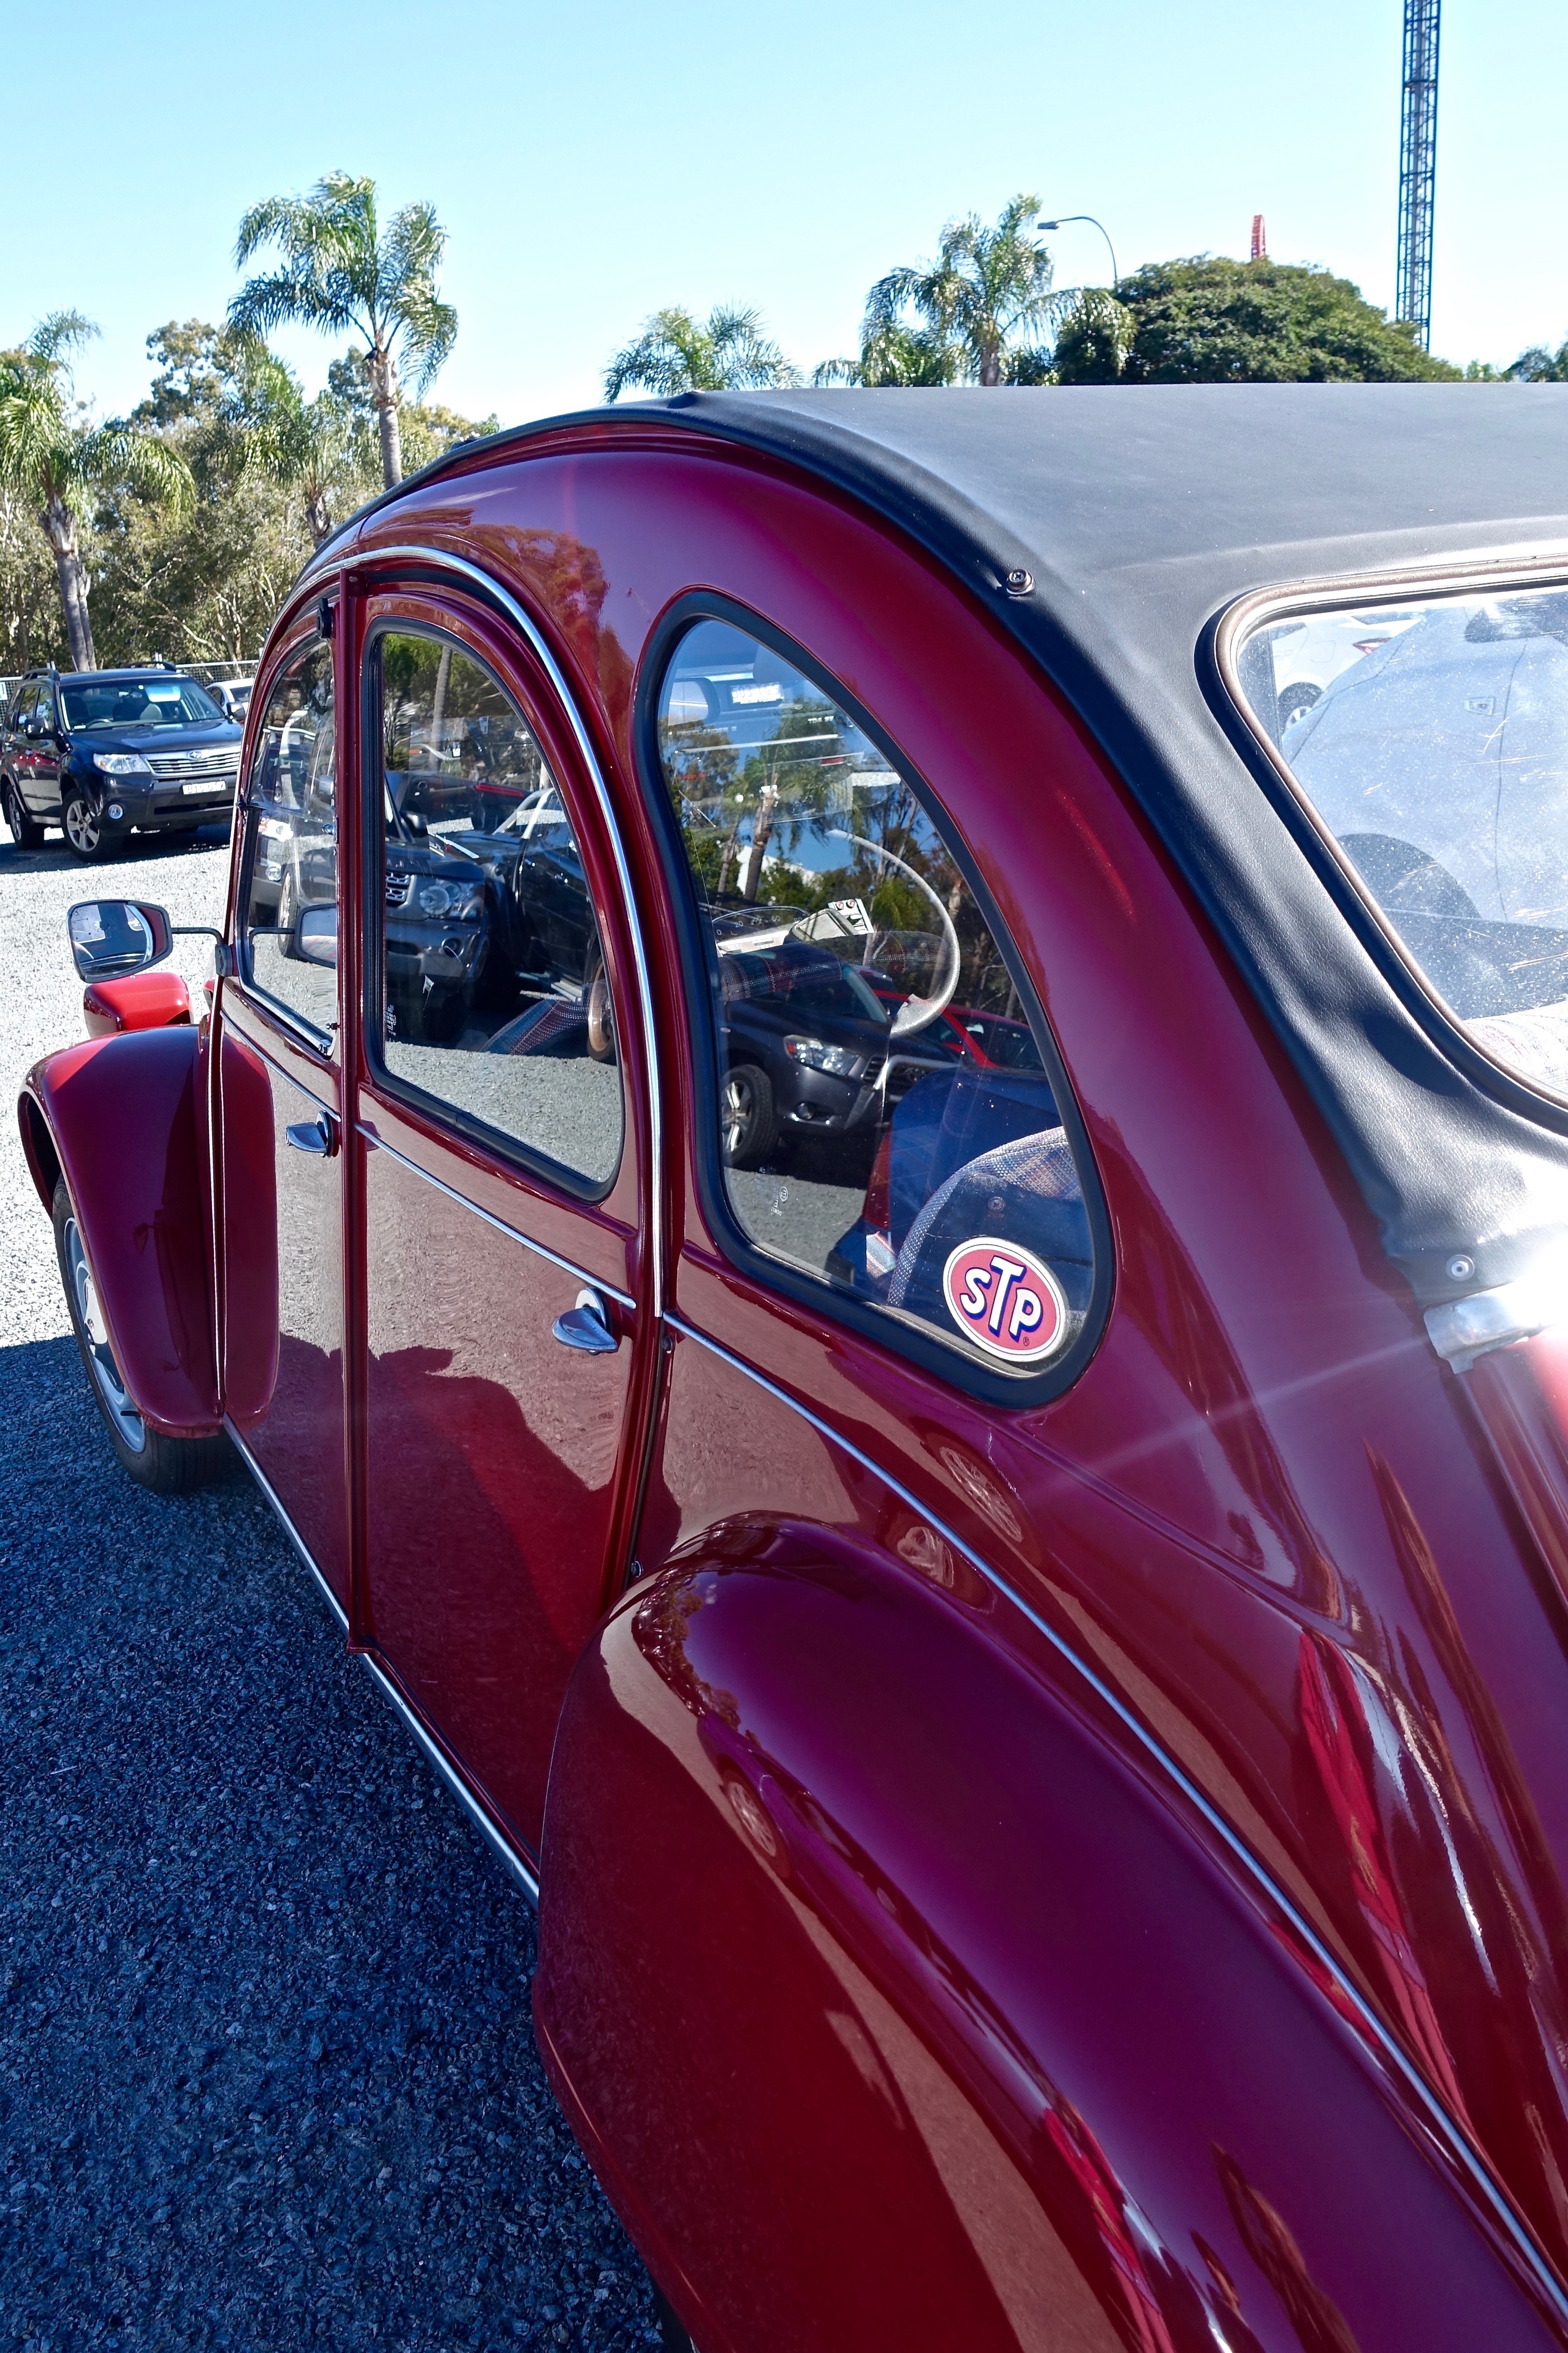
car, vintage, antique, wheel, automobile, retro, vehicle, motor vehicle, vintage car, classic, vintage cars, old cars, classic cars, antique car, retro car, land vehicle, volkswagen beetle, automobile make, automotive exterior, automotive design, luxury vehicle, mid size car